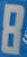
Number: 8